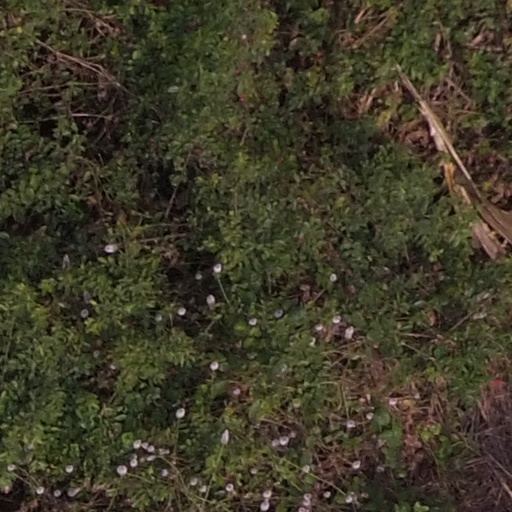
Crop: maize; corn